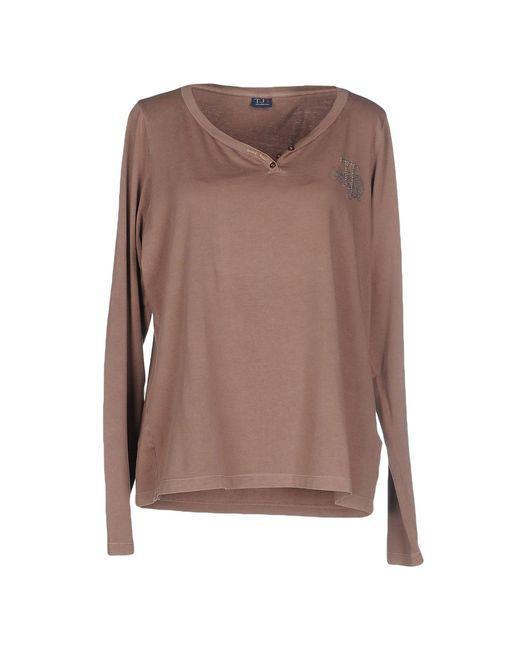
Braunes Damen Rundhals Knopf Top Langarmhemd